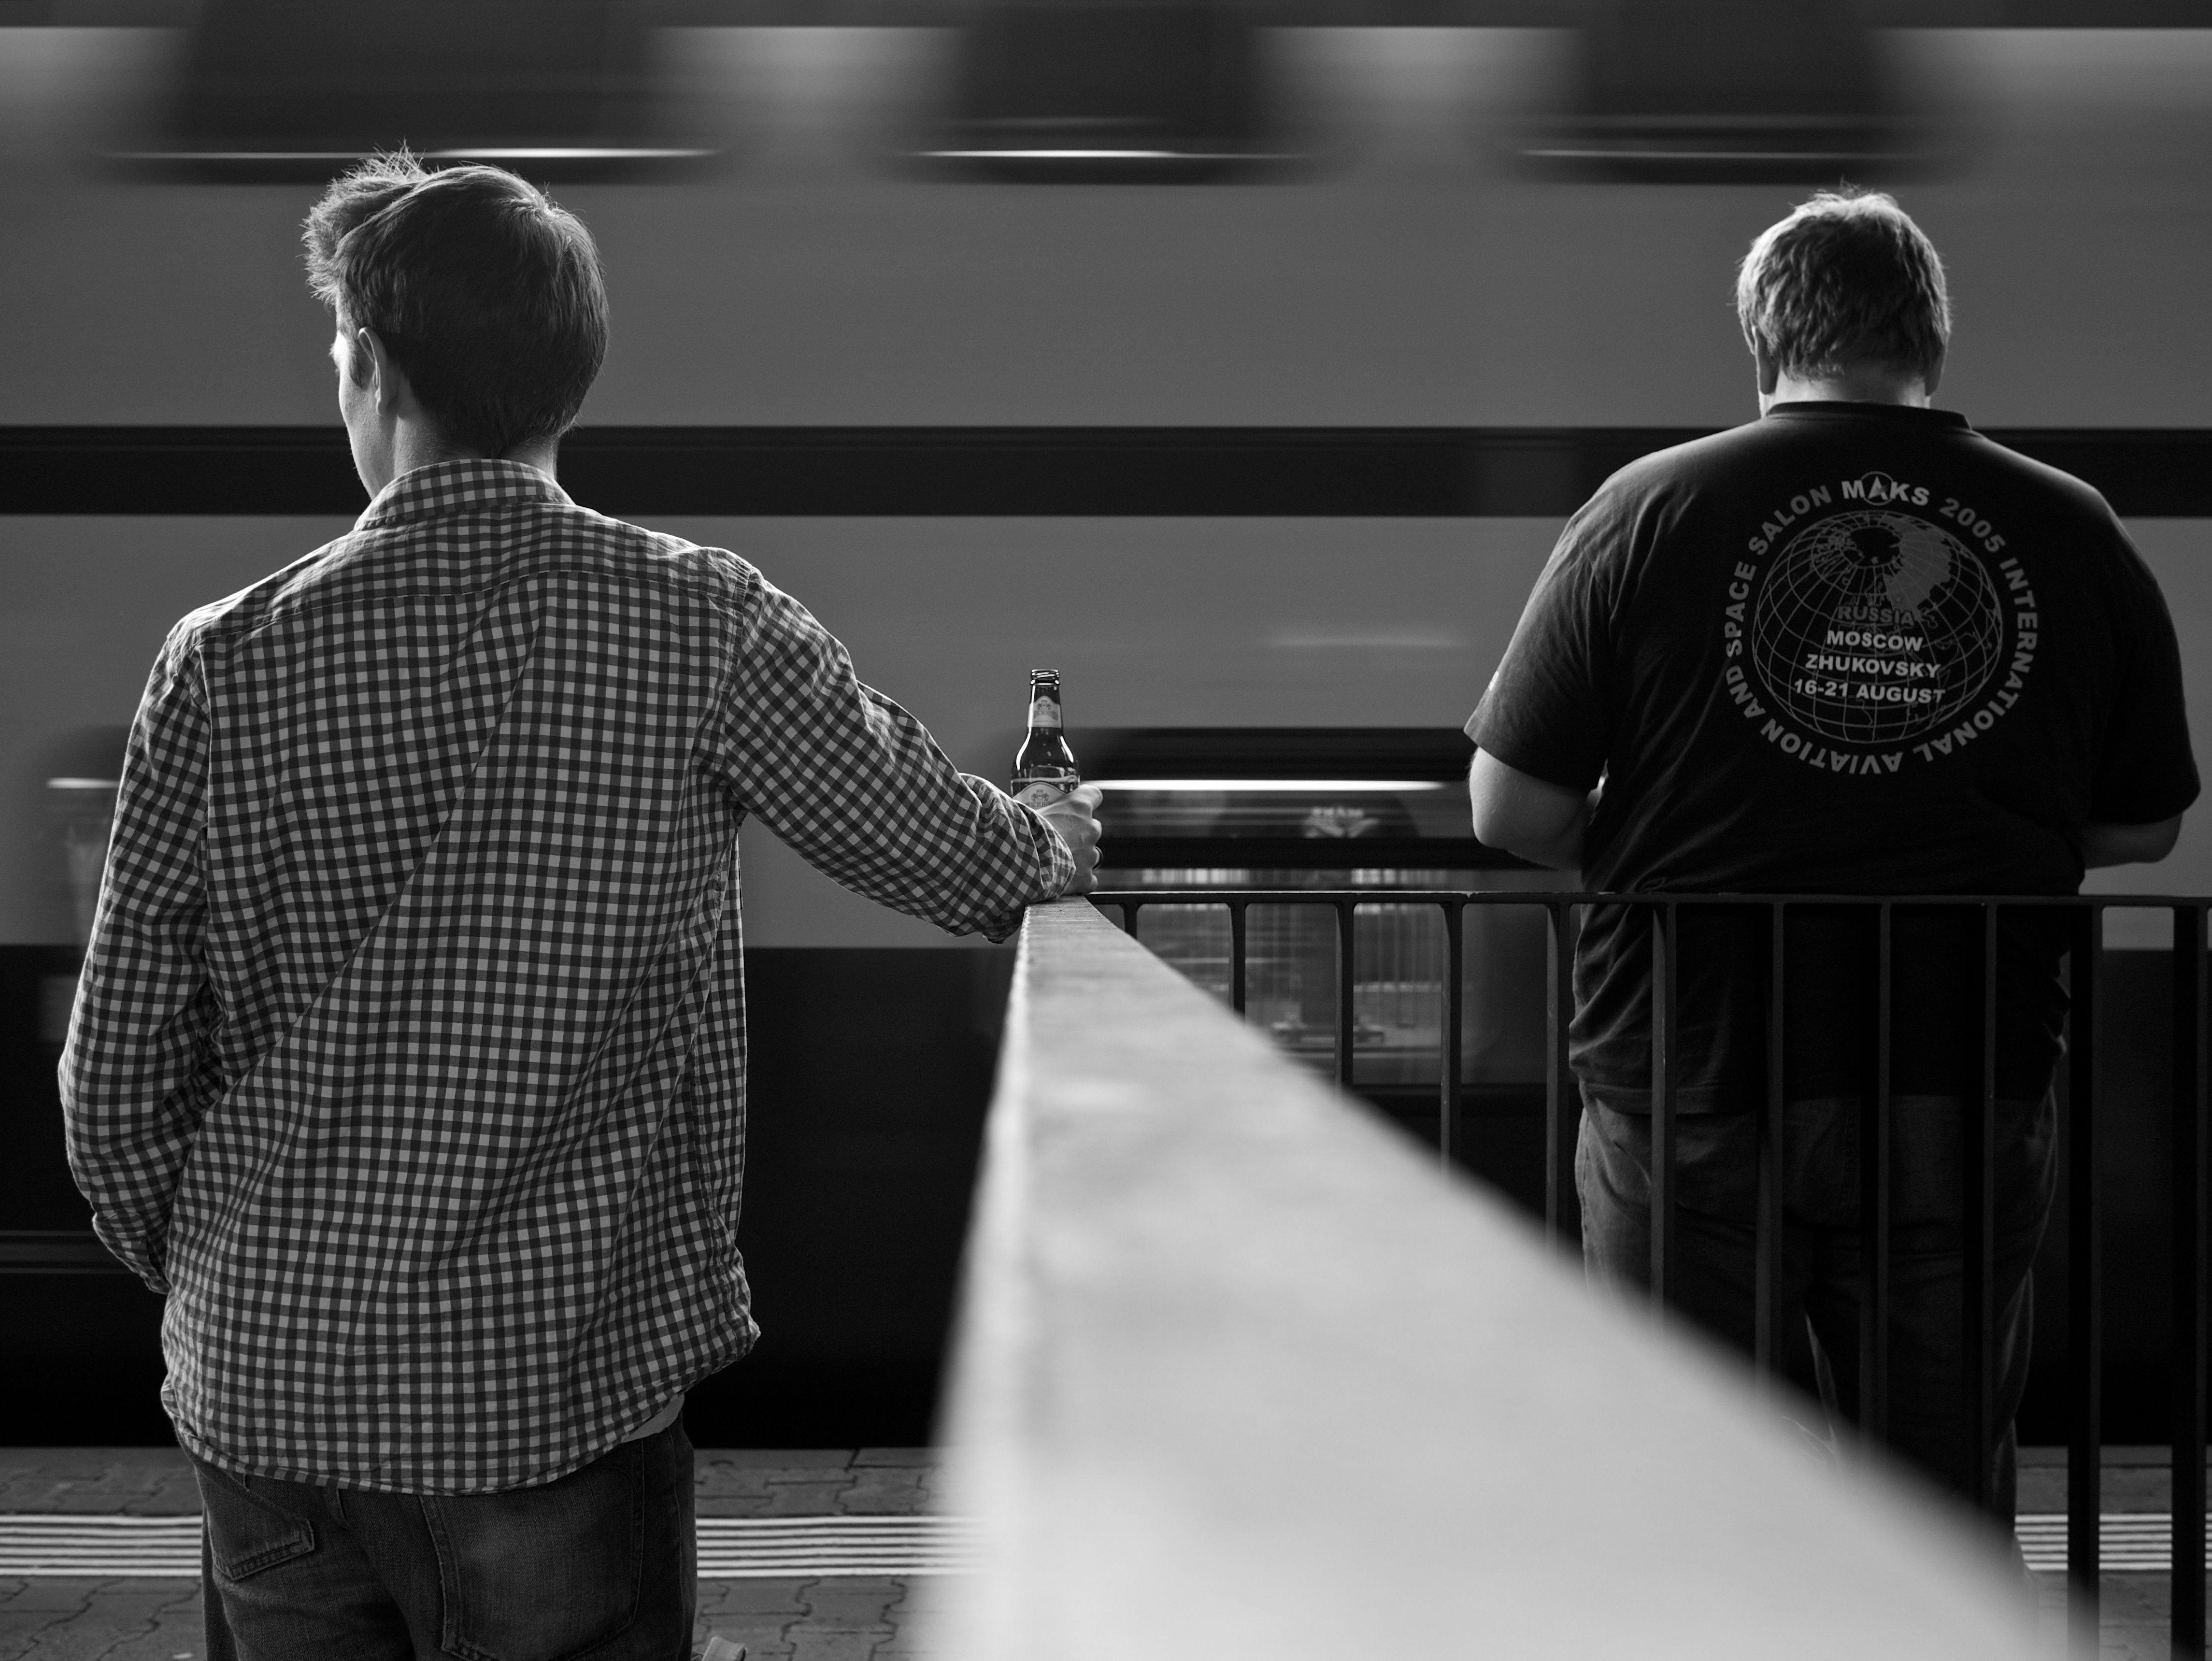
black and white, white, street, photography, ebook, training, black, monochrome, streetphotography, flickr, thomas, video, design, olympus, photograph, omd, fuji, leica, monochrom, leuthard, hcb, thomasleuthard, monochrome photography, film noir